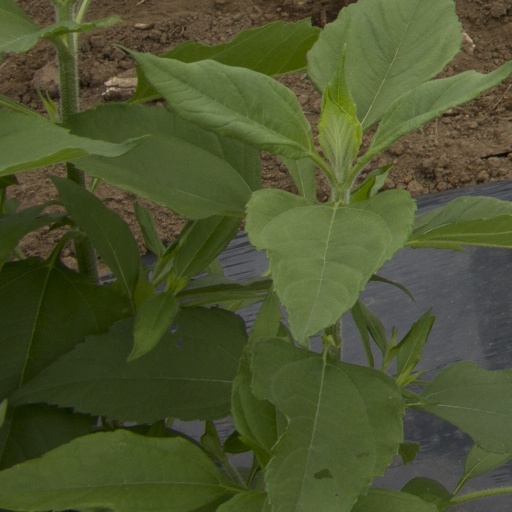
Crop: Jerusalem artichoke